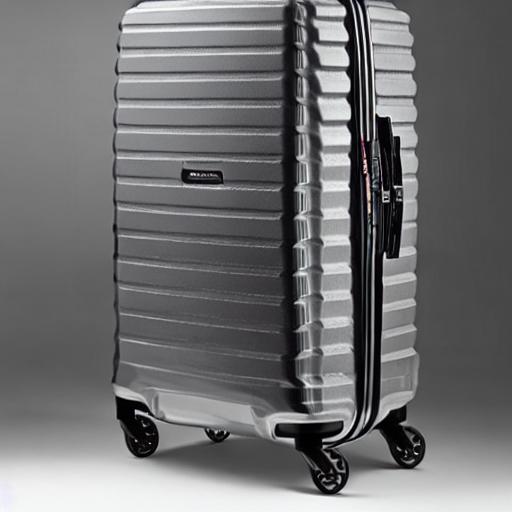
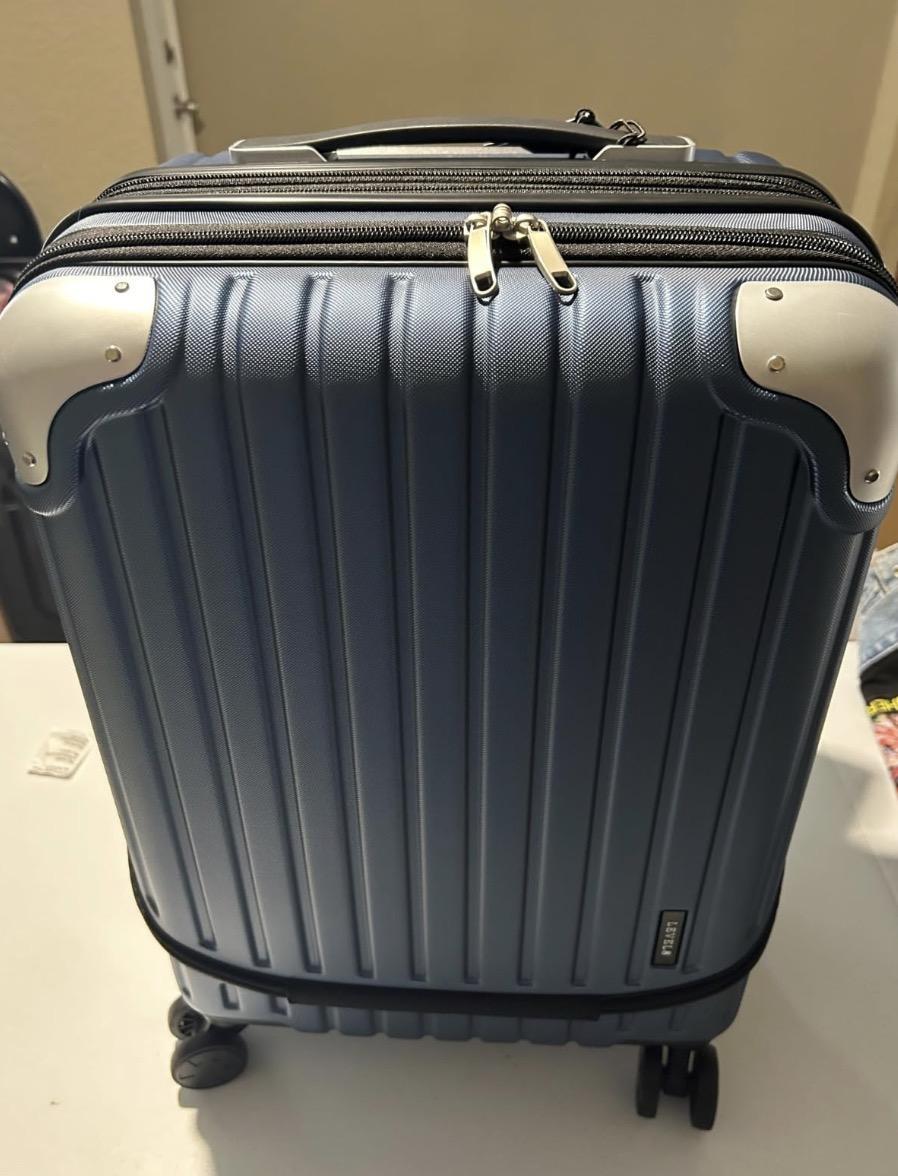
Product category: items_tea
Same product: no